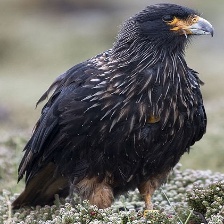
Species: STRIATED CARACARA
Scientific name: PHALCOBOENUS AUSTRALIS